Speaker of the New Zealand House of Representatives

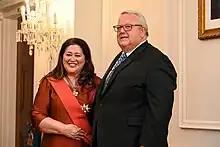
Current Speaker Gerry Brownlee at his confirmation as Speaker with Governor-General Cindy Kiro

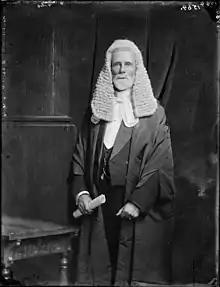
Speaker Sir Arthur Guinness, wearing the speaker's wig, 1911. The formal wig fell into disuse some decades later.

The speaker's most visible role is that of presiding over the House of Representatives when it is in session. The speaker presides from an elevated chair behind the Table in the debating chamber. This involves overseeing the order in which business is conducted, and determining who should speak at what time. The speaker is also responsible for granting or declining requests for certain events, such as a snap debate on a particular issue.